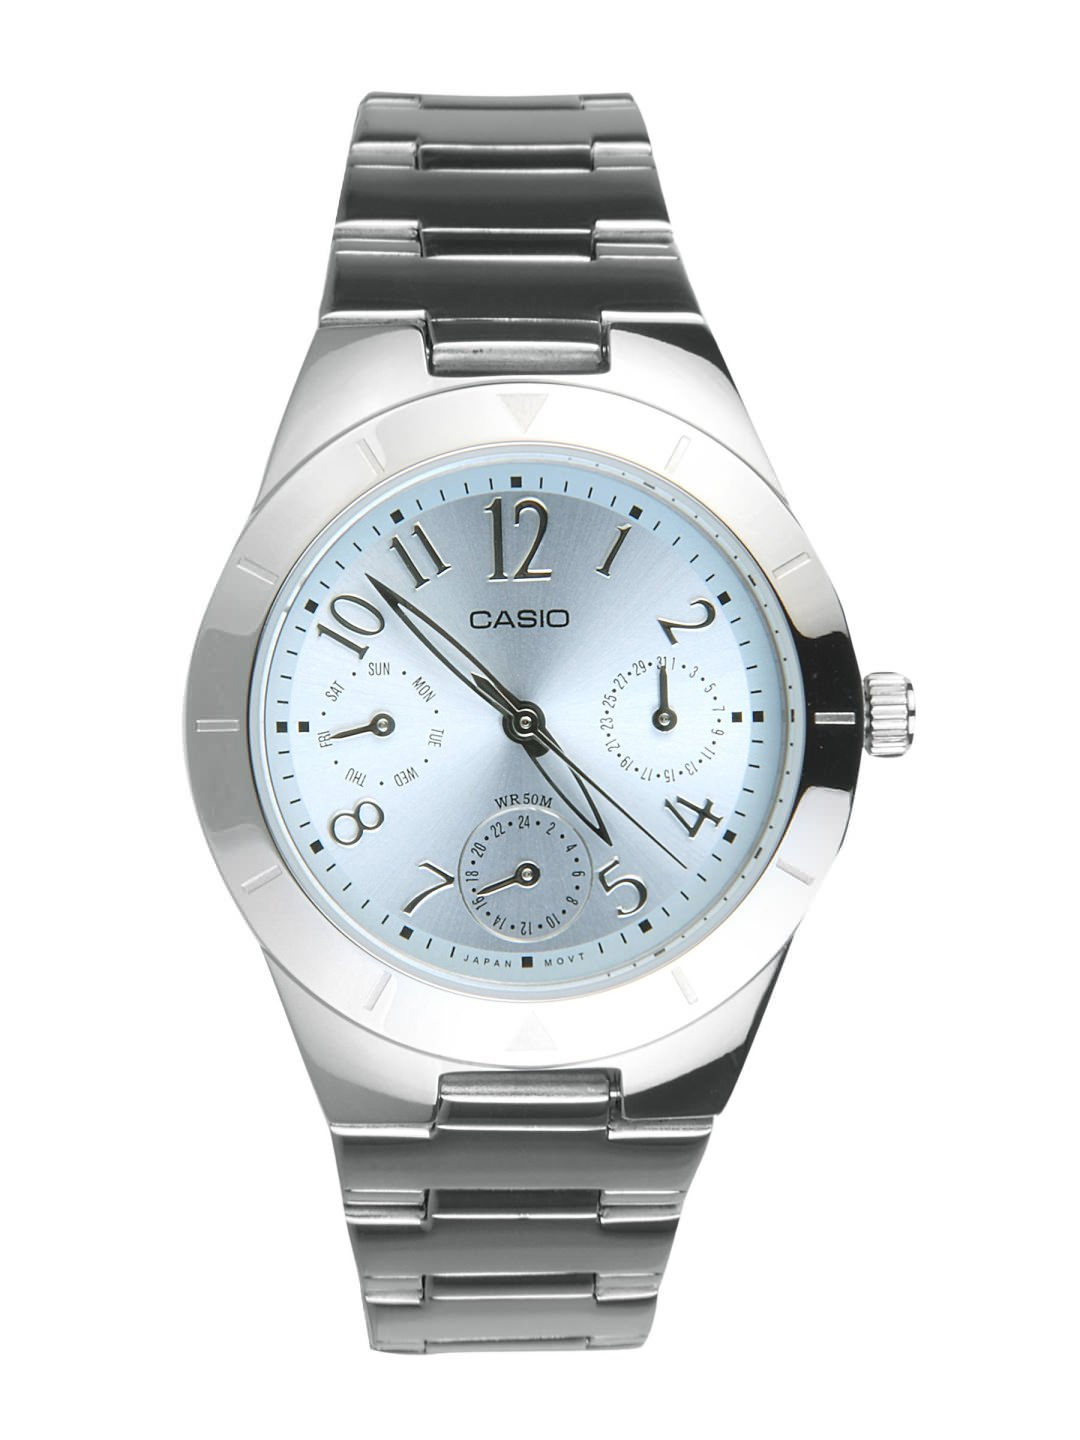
Casio Enticer Women Silver Analogue Watches (SH147) LTP-2069D-2A2VDF
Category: Accessories / Watches / Watches
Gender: Women
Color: Blue
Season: Winter 2016
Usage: Casual